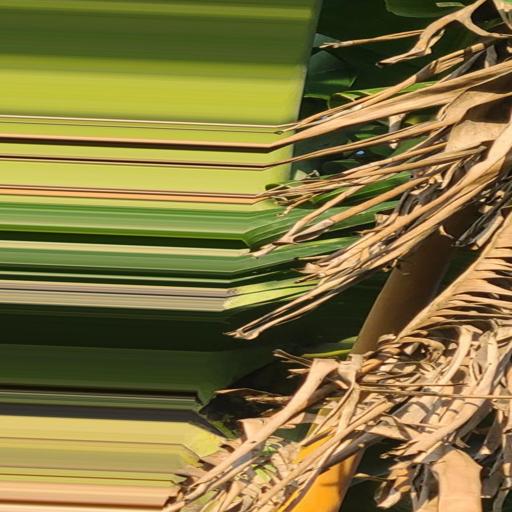
Label: moko_disease